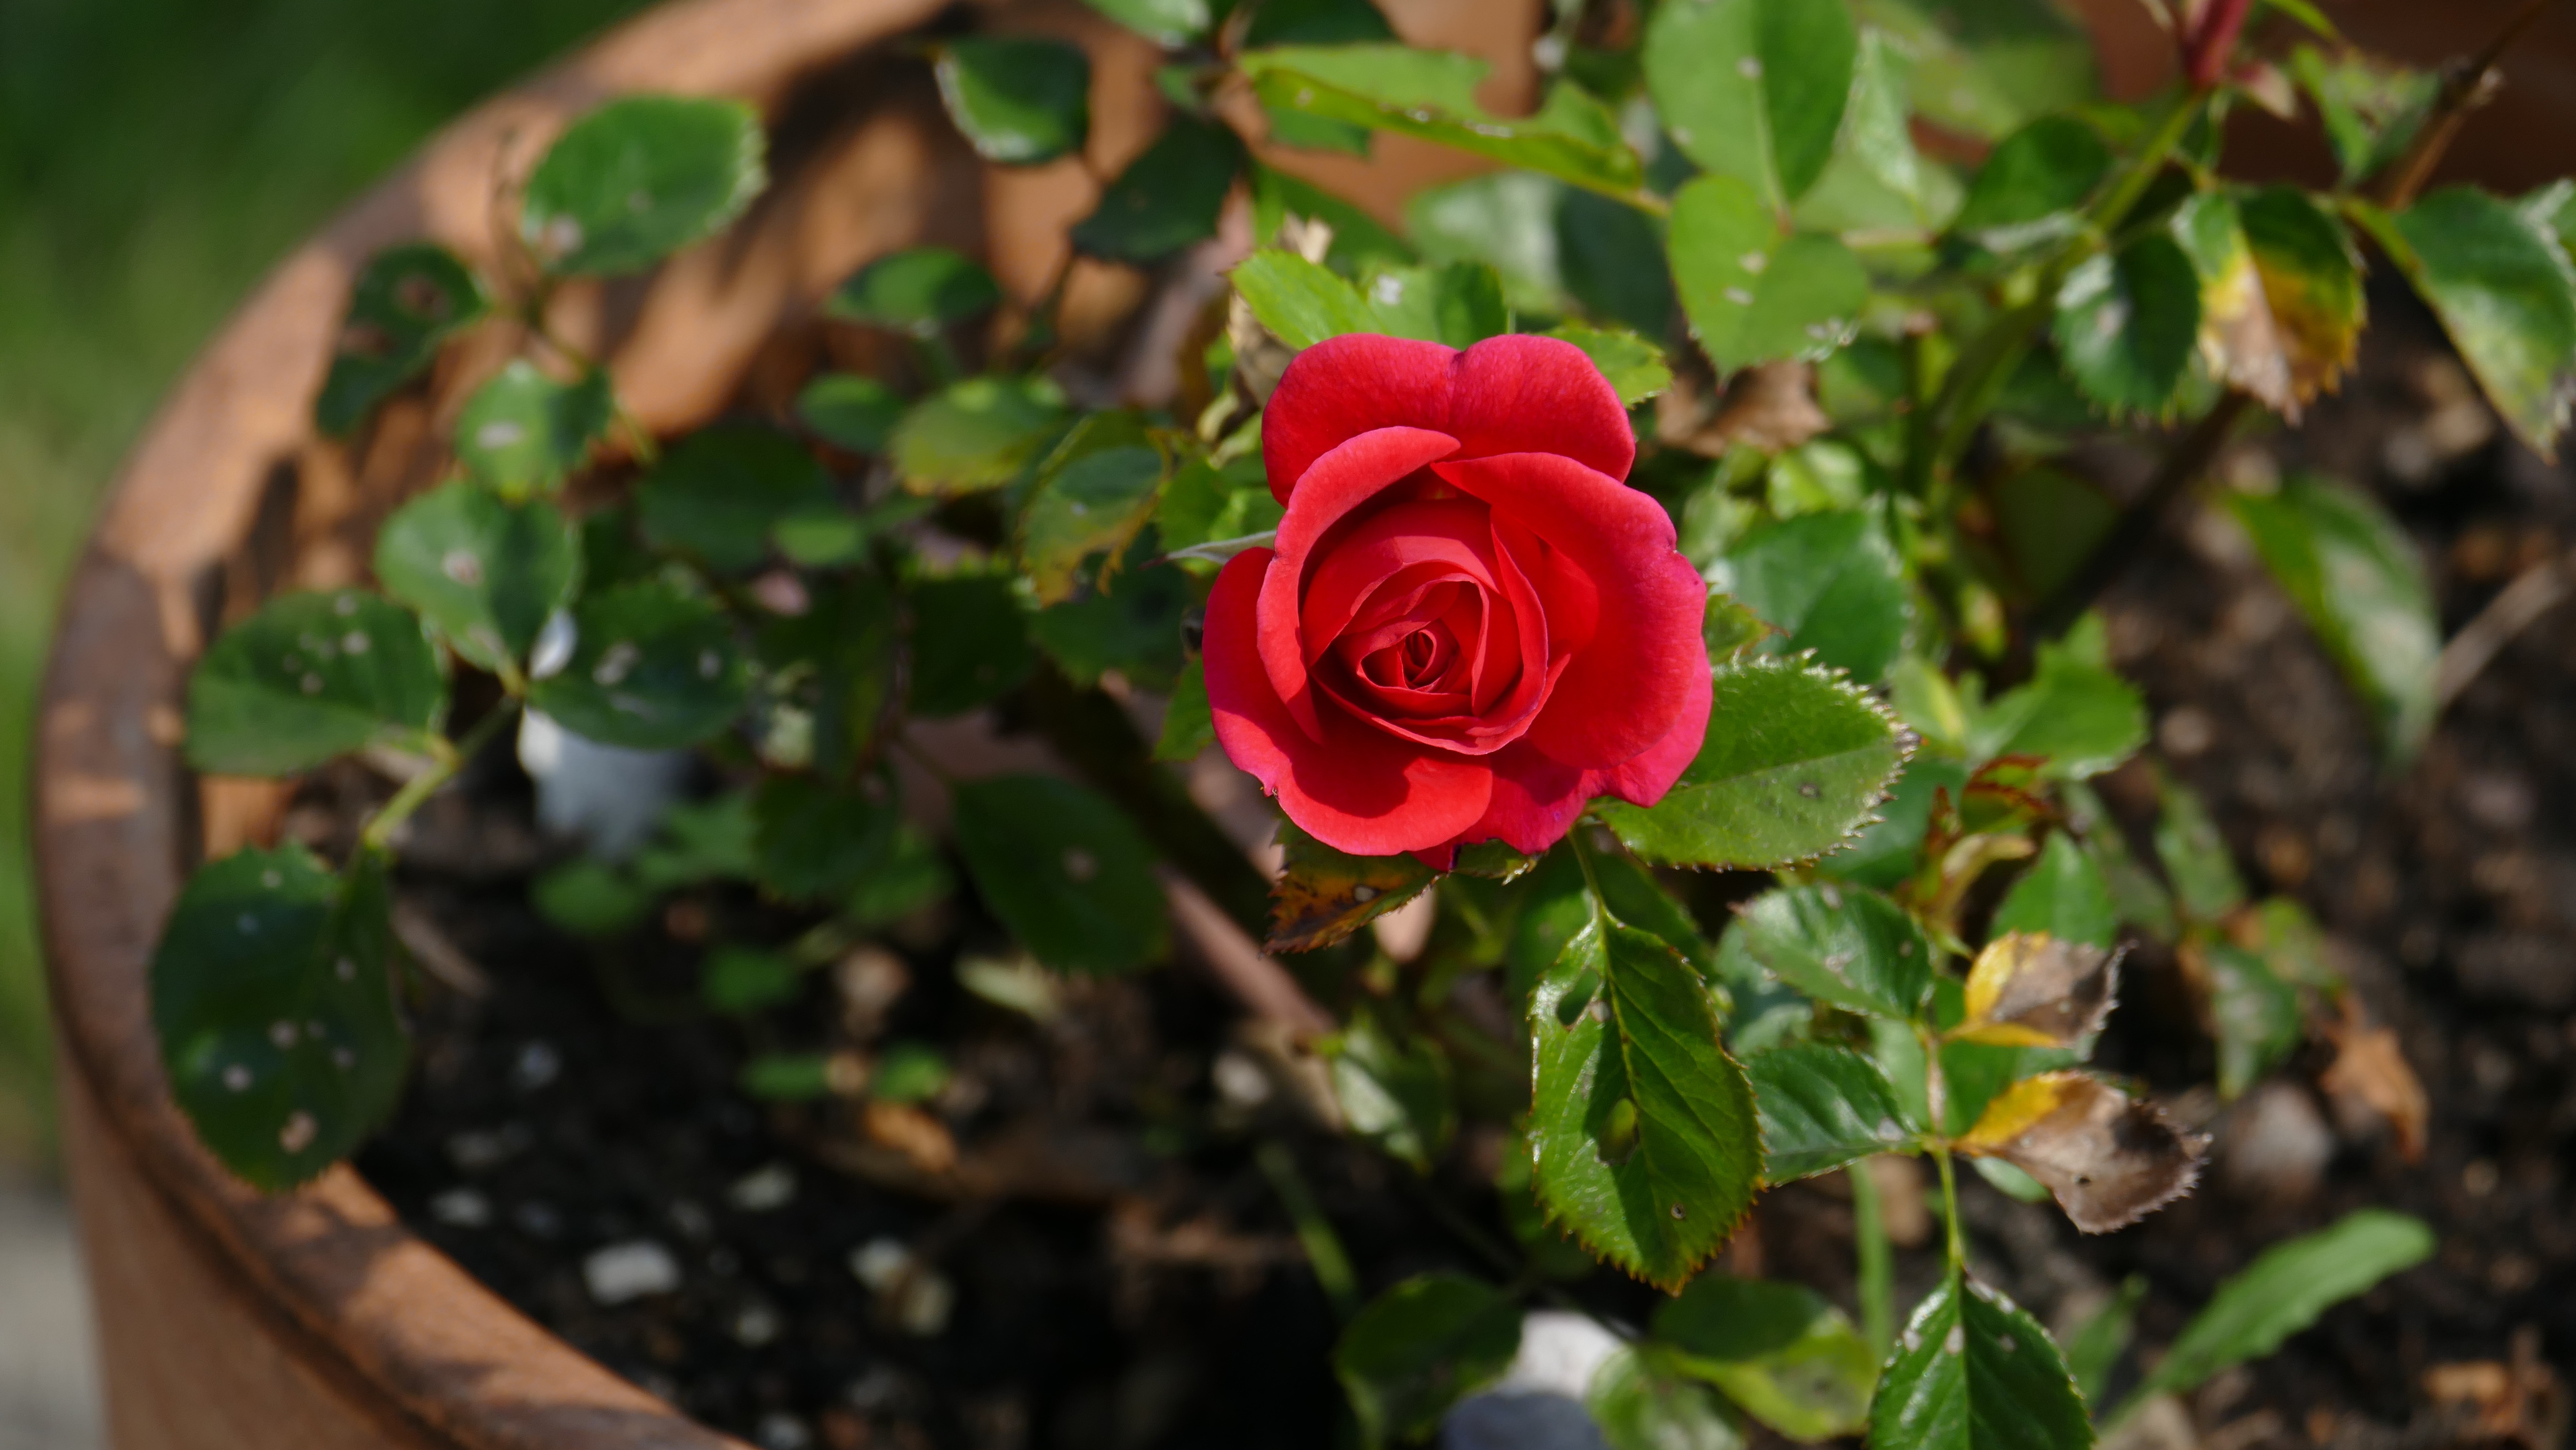
nature, plant, leaf, flower, petal, rustic, rose, decoration, rural, red, romantic, botany, flora, still life, shell, flowerpot, macro photography, flowering plant, garden roses, rose family, country house style, land plant